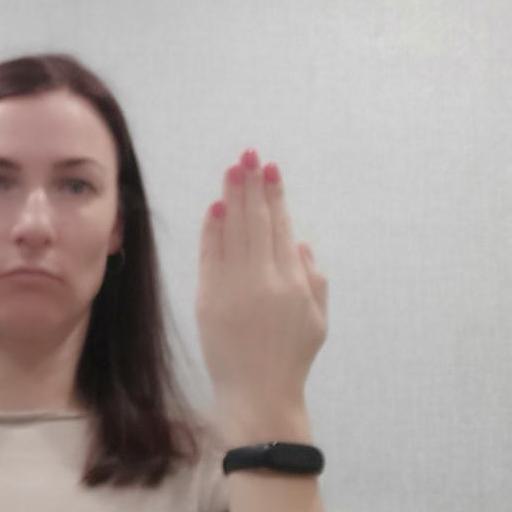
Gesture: stop_inverted